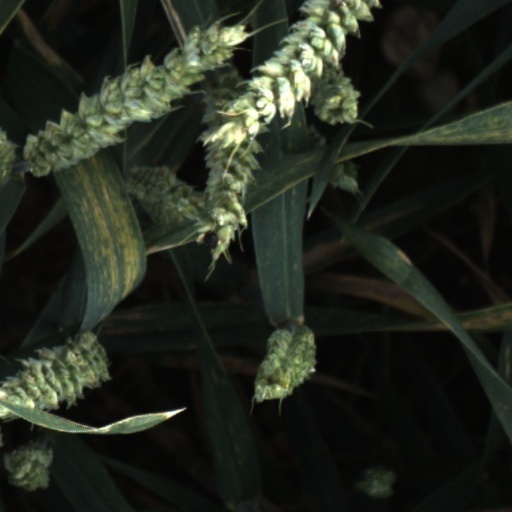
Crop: wheat